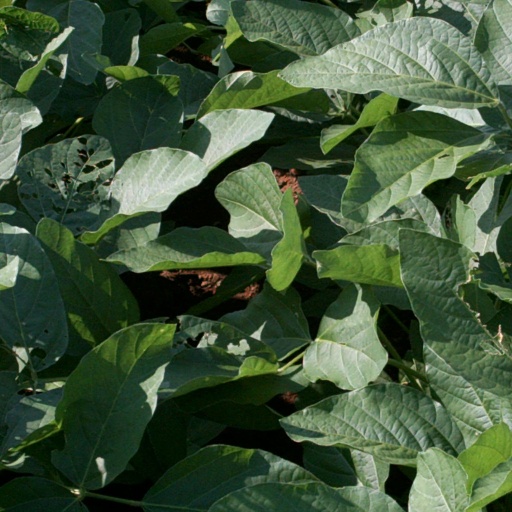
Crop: soybean